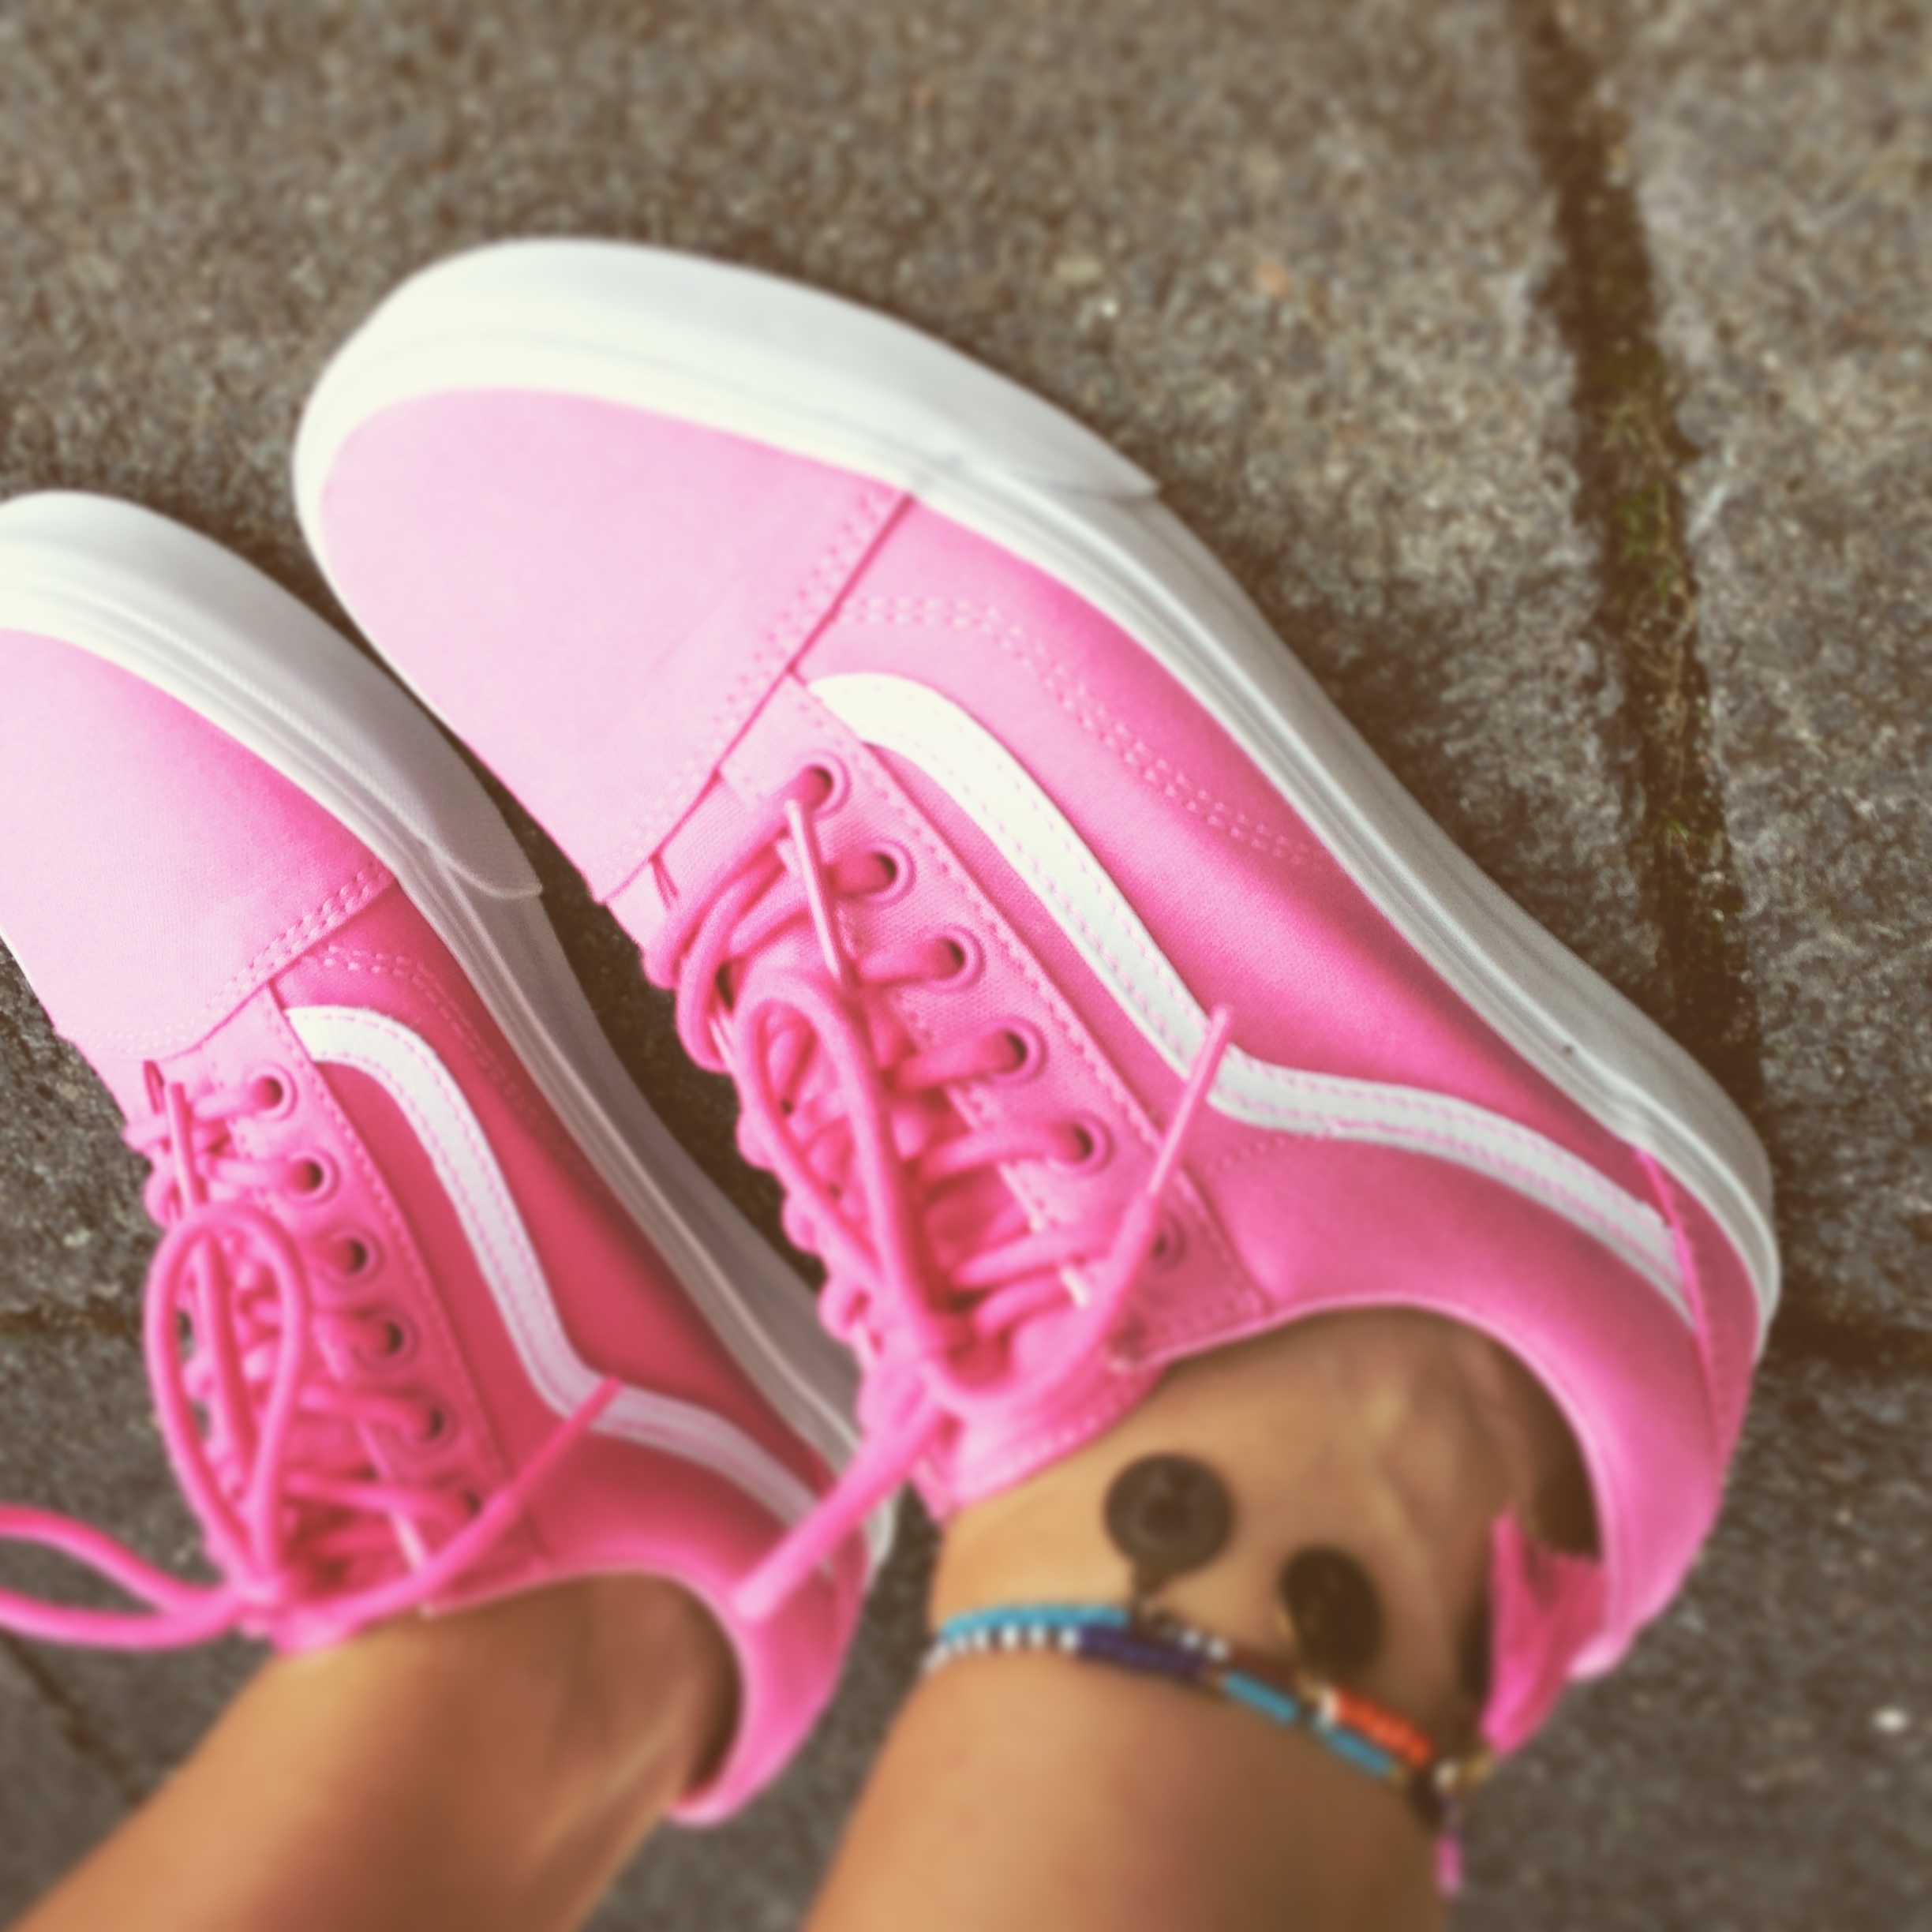
shoe, leg, pink, product, sneakers, footwear, magenta, high heeled footwear, outdoor shoe